Thomas McCants Stewart

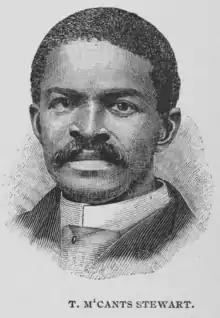
Stewart in 1887

Thomas McCants Stewart (December 28, 1853 – January 7, 1923) was an African American clergyman, lawyer and civil rights leader.